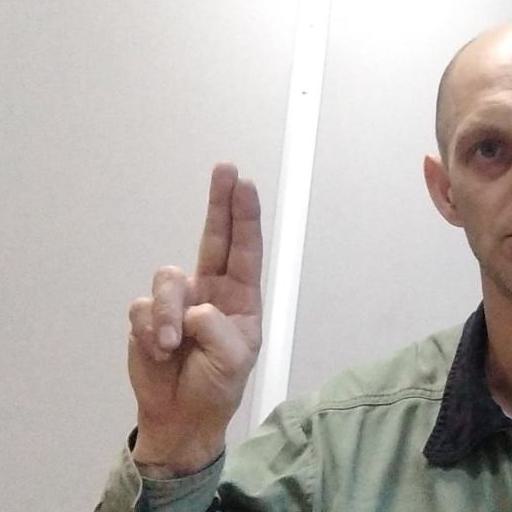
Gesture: two_up